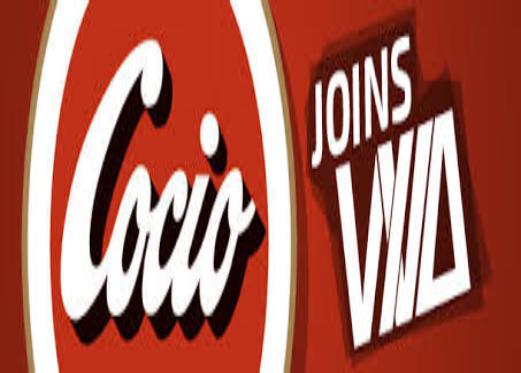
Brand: Cocio
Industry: Food